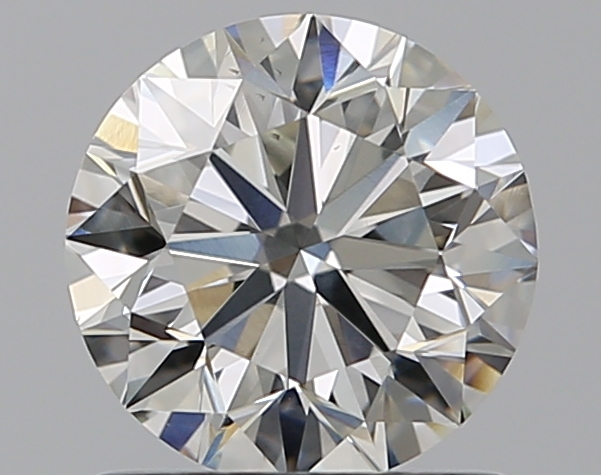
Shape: round
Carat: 1
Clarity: SI1
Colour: J
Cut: VG
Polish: EX
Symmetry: EX
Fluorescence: N
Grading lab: GIA
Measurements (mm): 6.22 x 6.26 x 3.99